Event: Nepal Earthquake
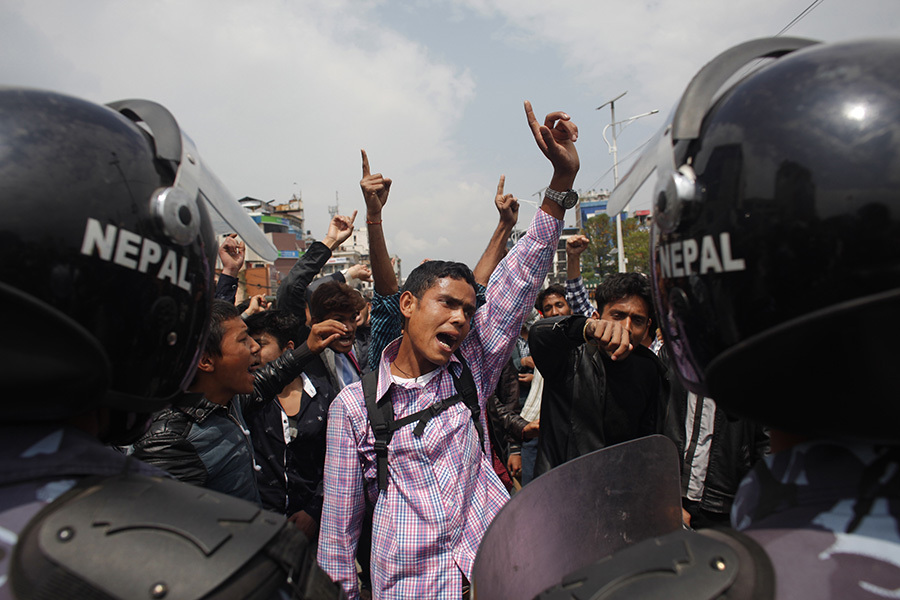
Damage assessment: no_damage